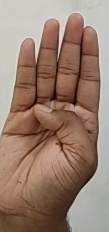
ASL sign: B